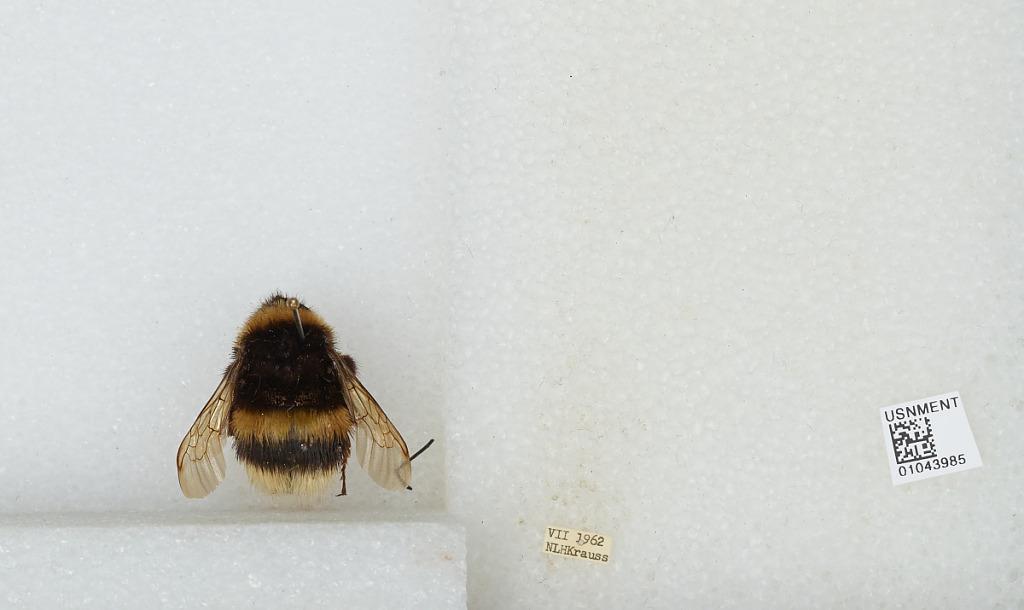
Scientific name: Bombus sp.
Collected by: N. Krauss
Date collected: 1962-7-